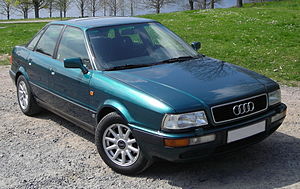
Audi 80 B4
Audi 80 Limousine (1991−1994)
Audi 80 B4 var en bilmodel fra Audi, som blev introduceret i september 1991 som den fjerde og sidste generation af den siden 1972 byggede modelserie Audi 80. Modellen var baseret på den i 1986 introducerede Audi 80 B3, som i forbindelse med modelskiftet blev kraftigt modificeret. For første gang kunne modellen også fås med V6-motor.